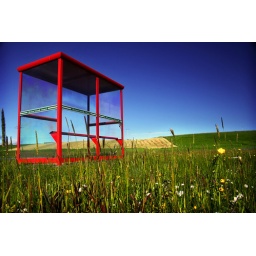
A bus stop in Shetland. There are lots of these but not many buses roaming around!